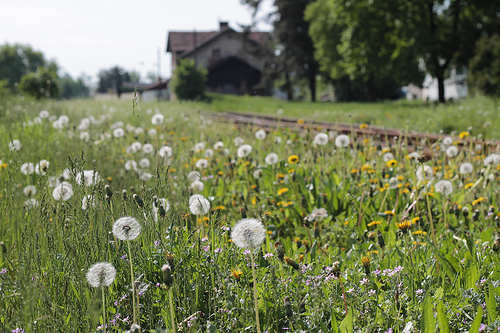
Flower: dandelion